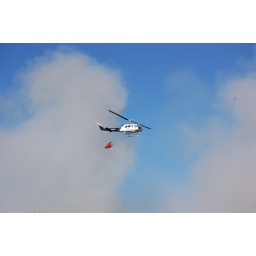
This swooped down in the pond right behind the house for a bucket of water and scared the daylights out of us